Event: Nepal Earthquake
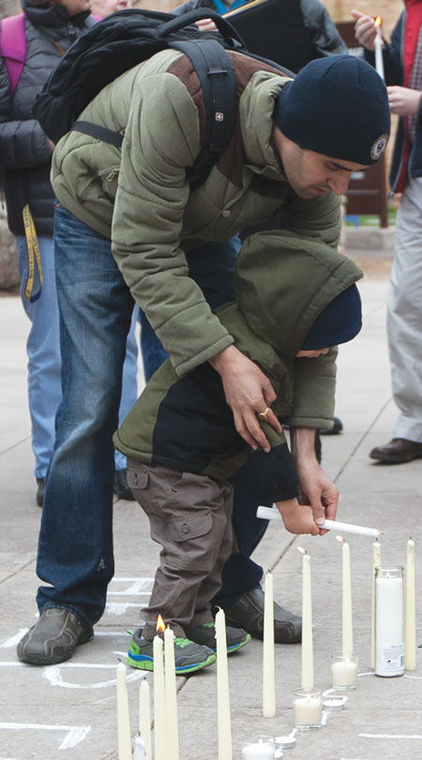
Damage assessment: no_damage